Super Ghouls 'n Ghosts

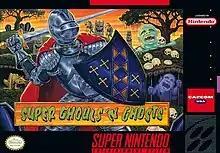
North American SNES box art

Super Ghouls 'n Ghosts, known as in Japan, is a 1991 platform video game developed and published by Capcom for the Super Nintendo Entertainment System. The third installments in the "Ghosts 'n Goblins" series and the first not to be released for arcades, it again depicts knight Arthur saving Princess Guinevere and the kingdom from Emperor Sardius, who has cast a spell that has revived the Ghoul Realm.